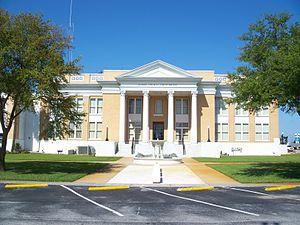
La ville de Moore Haven est le siège du comté de Glades, dans l'État de Floride, aux États-Unis.